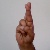
The image shows a hand gesture representing the letter 'R' in Indian Sign Language.